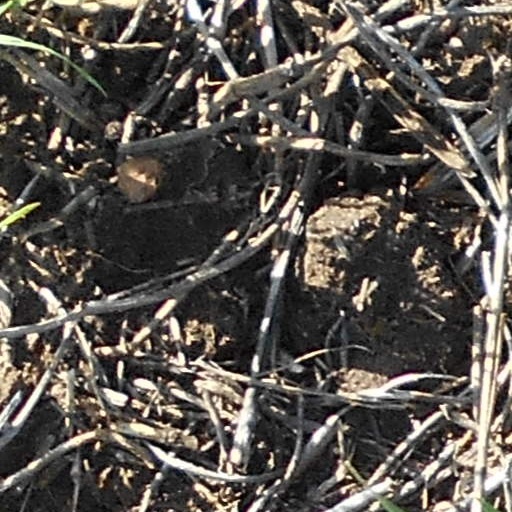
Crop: wheat